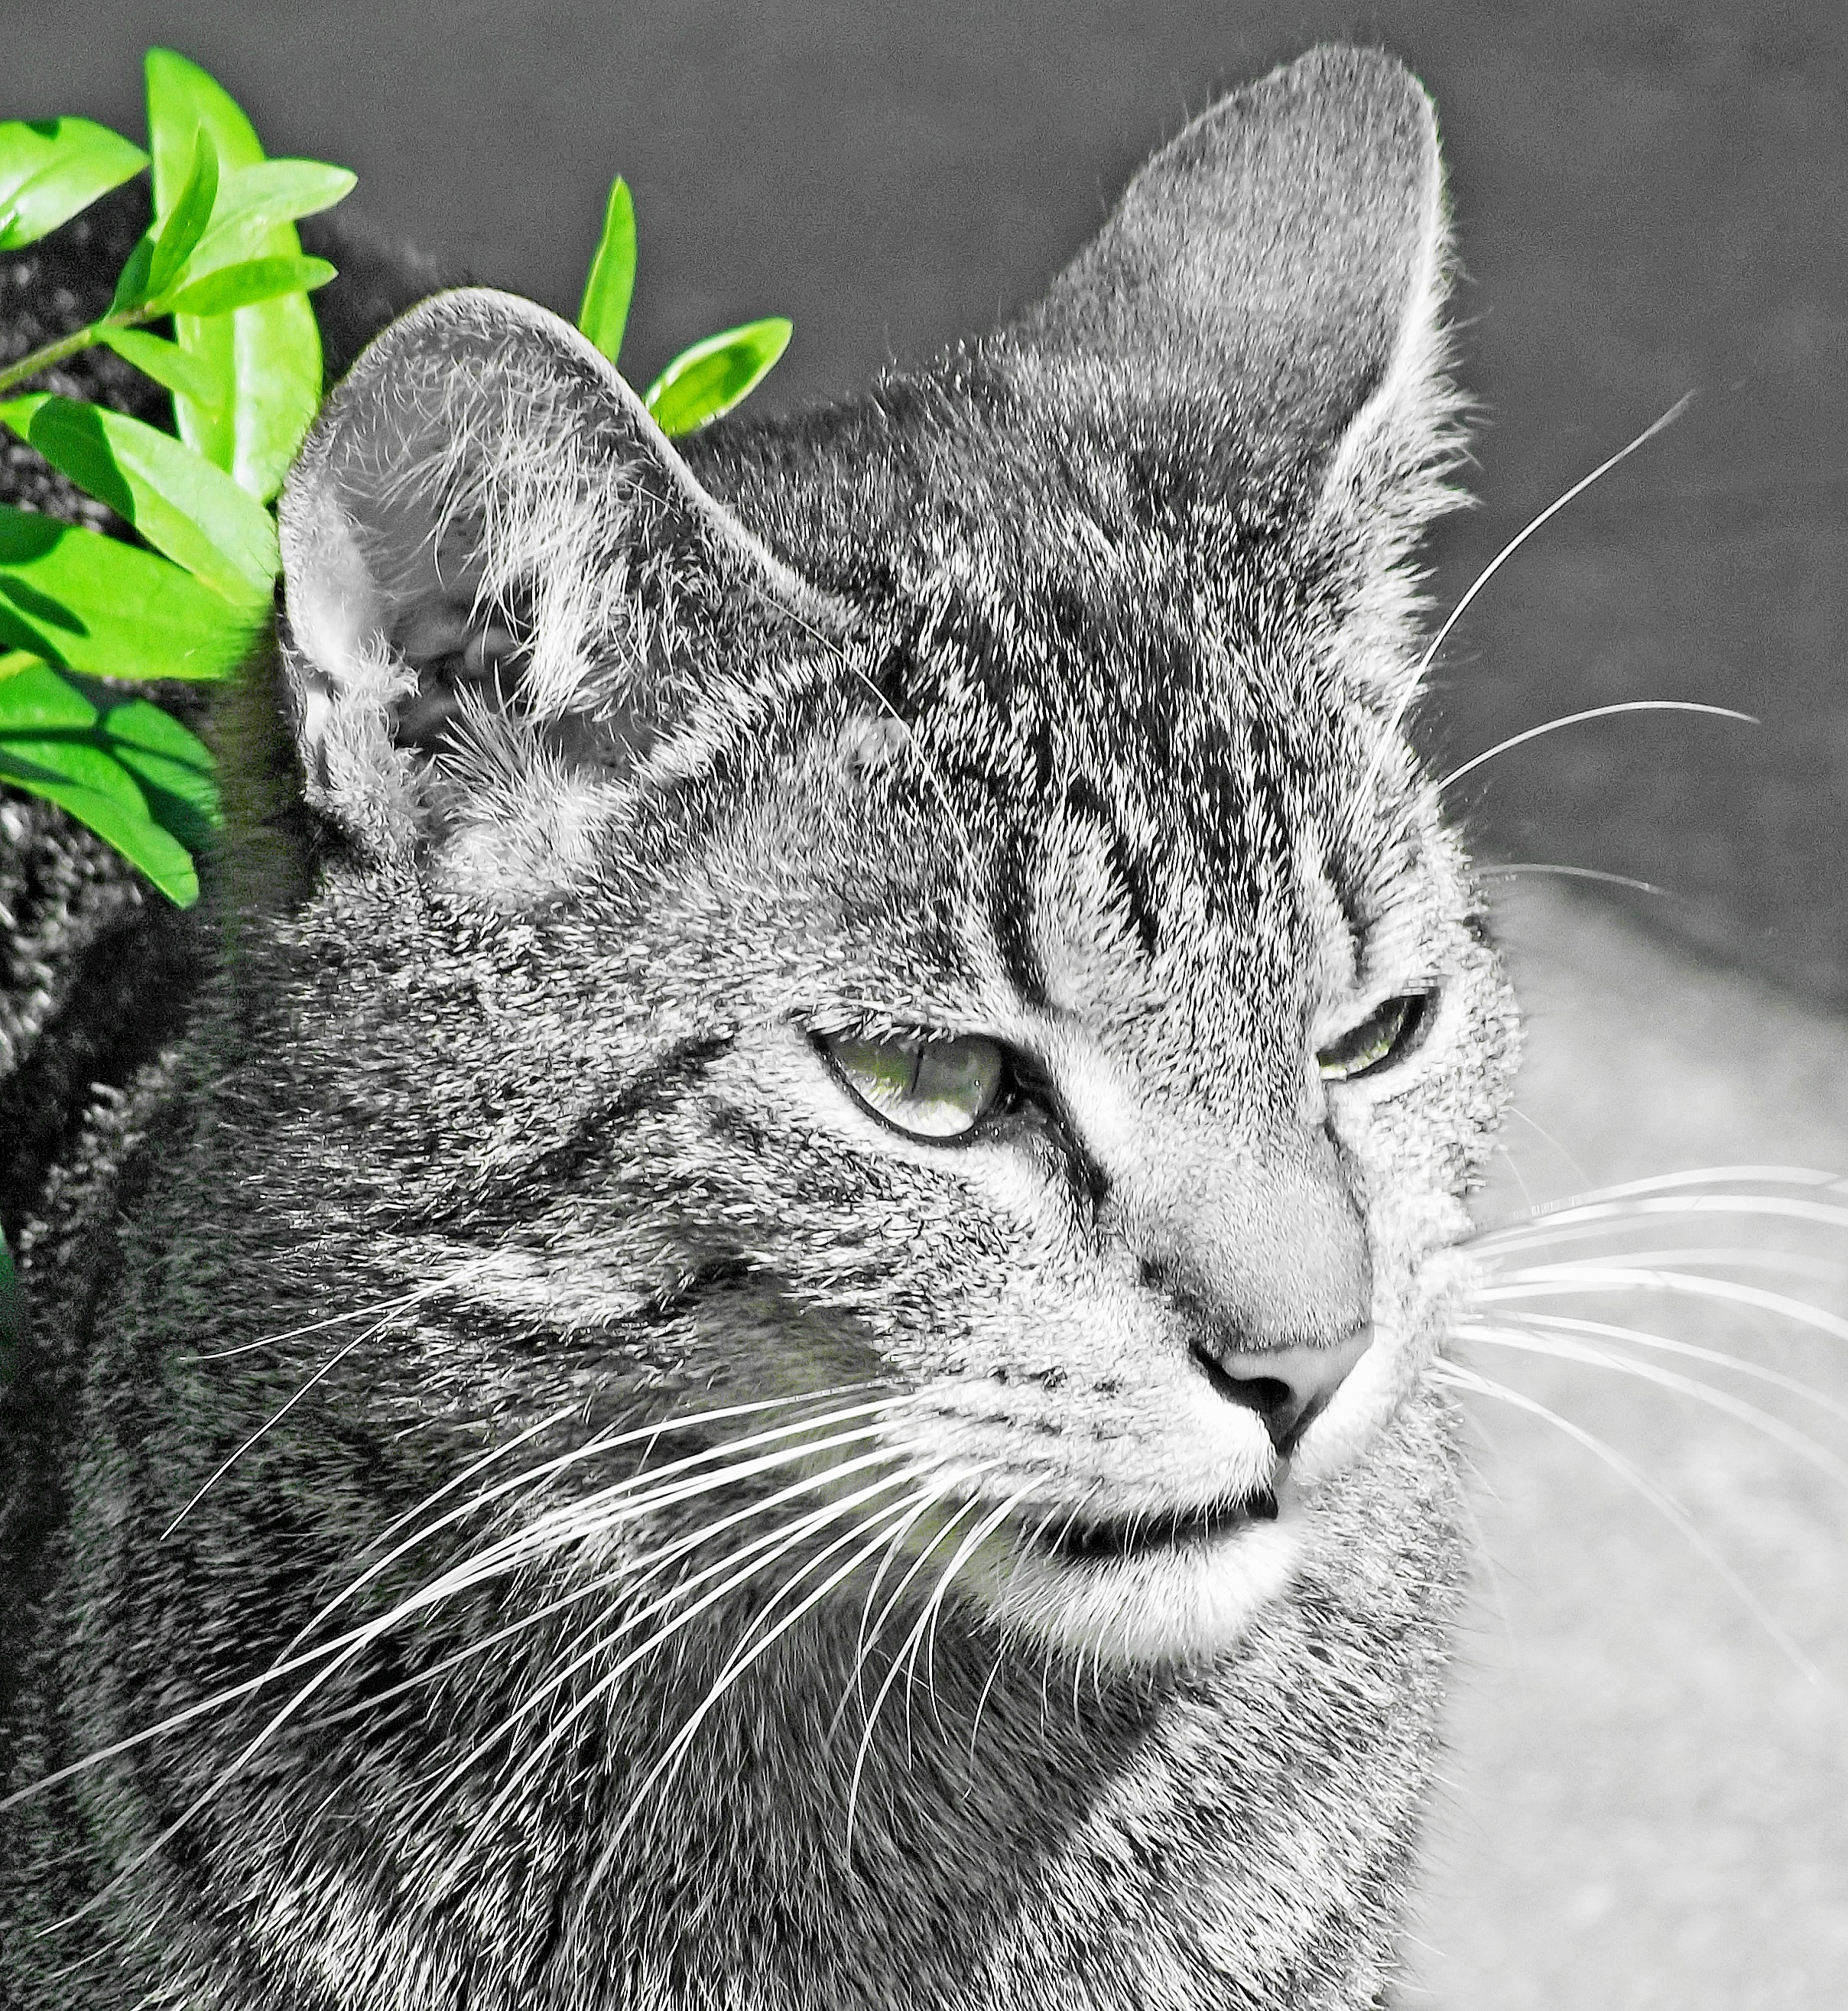
grass, outdoor, black and white, photography, asian, wildlife, fur, green, cat, mammal, monochrome, fauna, close up, whiskers, snout, eye, attention, organism, green leaves, tabby cat, european shorthair, wild cat, monochrome photography, small to medium sized cats, cat like mammal, domestic short haired cat, american shorthair, dragon li, california spangled